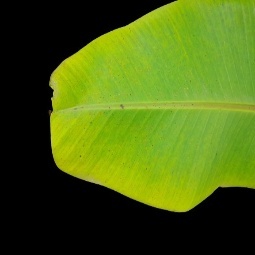
Label: Sulphur